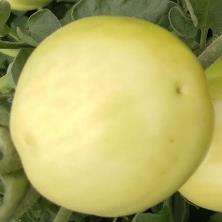
Crop: Tomato
Condition: healthy-fruit